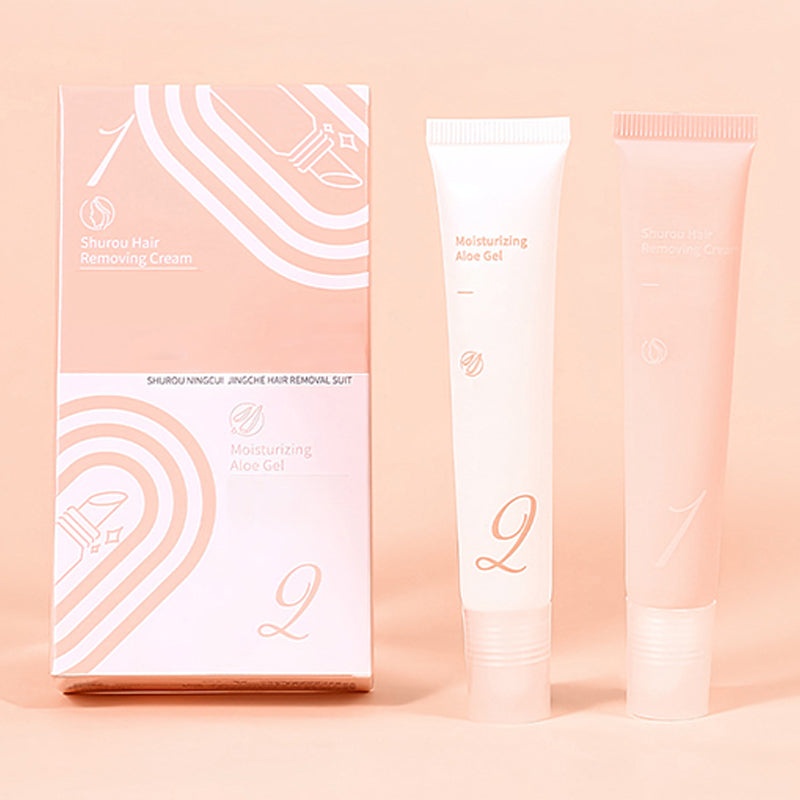
🎁Evig rabatt, köp mer och få mer🤩Hårborttagningskräm Kit för kvinnor
FUNKTIONER SNABB OCH SMÄRTLÖS HÅRBORTTAGNING: Få en slät, hårfri hud snabbt! Denna hårborttagningskräm är perfekt för känsliga områden som överläppen, tjocka ögonbryn, fingrar och fint persikofnun, och ger smärtfria resultat. KOMPLETT KIT FÖR BEKVÄMLIGHET: Kitet innehåller allt du behöver för enkel hårborttagning och hudvård: Hair Removal Cream för snabba resultat och Moisturizing Soothing Gel för att återfukta och lugna huden efter behandlingen. LÅNGVARIGA RESULTAT OCH GRÄSFRIHET: Njut av silkeslen hud längre med vår hårborttagningskrems avancerade formel. Den ger långvariga resultat och lämnar huden uppfriskad och icke-fet efter användning, utan klibbiga rester. MILD FORMEL: Denna hårborttagningskräm är mild och skonsam och är speciellt framtagen för alla kvinnor. Den avlägsnar hår effektivt utan att irritera och ger en smidig och lugnande upplevelse varje gång. KOMPAKT OCH BÄRBAR: Detta kompakta och bärbara hårborttagningskit är utformat för användning i farten och passar lätt i väskan eller resväskan. Perfekt för snabba uppfräschningar hemma eller på resan. SPEC Satsen innehåller: Hårborttagningskräm + återfuktande lugnande gel Nettoinnehåll per stick: 20g Hållbarhetstid: 3 år Paketet innehåller: 1* Hårborttagningskräm för kvinnor NOTES Applicera inte på skadad, irriterad eller solbränd hud. Undvik kontakt med ögonen; vid kontakt, skölj omedelbart med vatten.
Brand: finland6
Category: Health & Beauty > Personal Care > Shaving & Grooming > Hair Removal > Depilatories